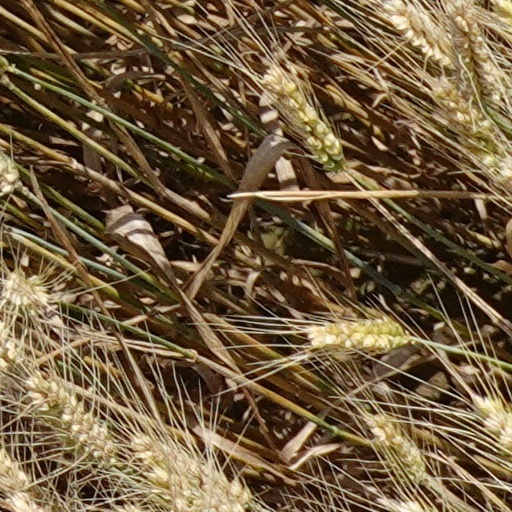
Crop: wheat